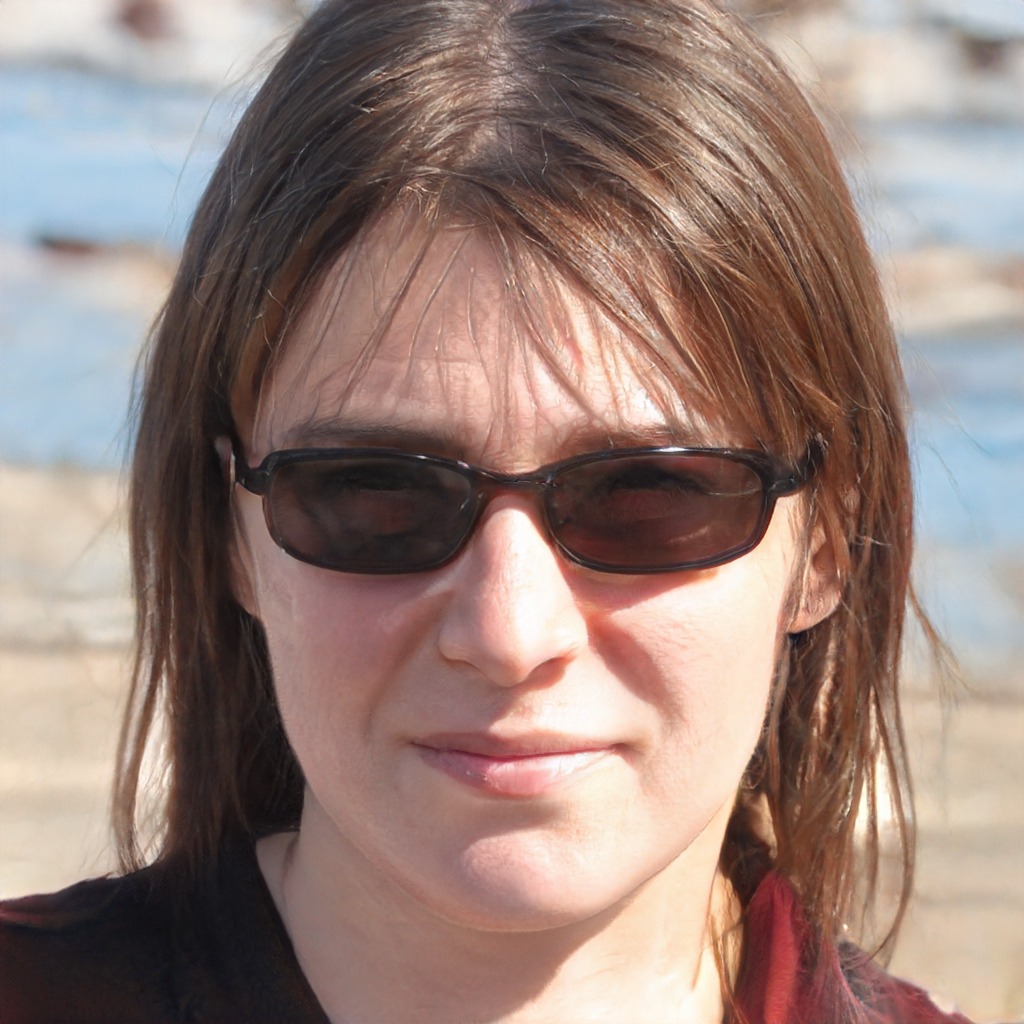
Portrait style: Real Portrait